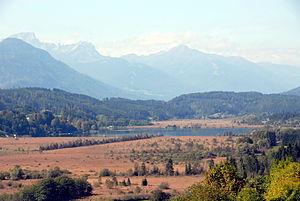
Le Pressegger See est un lac situé dans le land autrichien de Carinthie. Il se trouve dans un vallée glaciaire à l'intérieur des préalpes orientales méridionales, à l'est de Hermagor-Pressegger See.